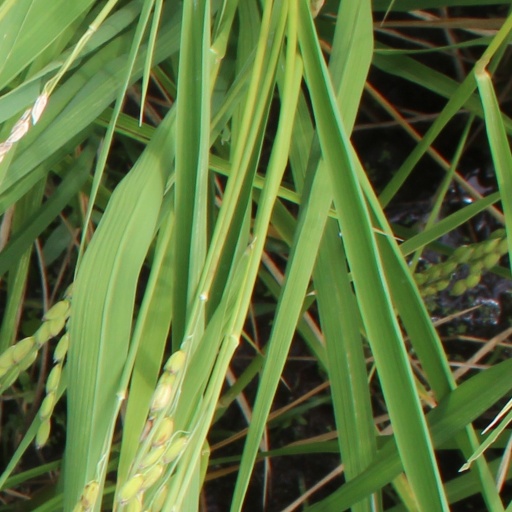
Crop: rice